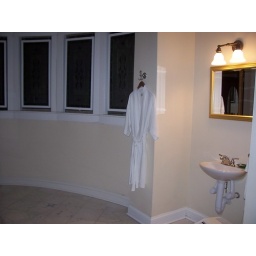
Beautiful stained glass windows in the bathroom